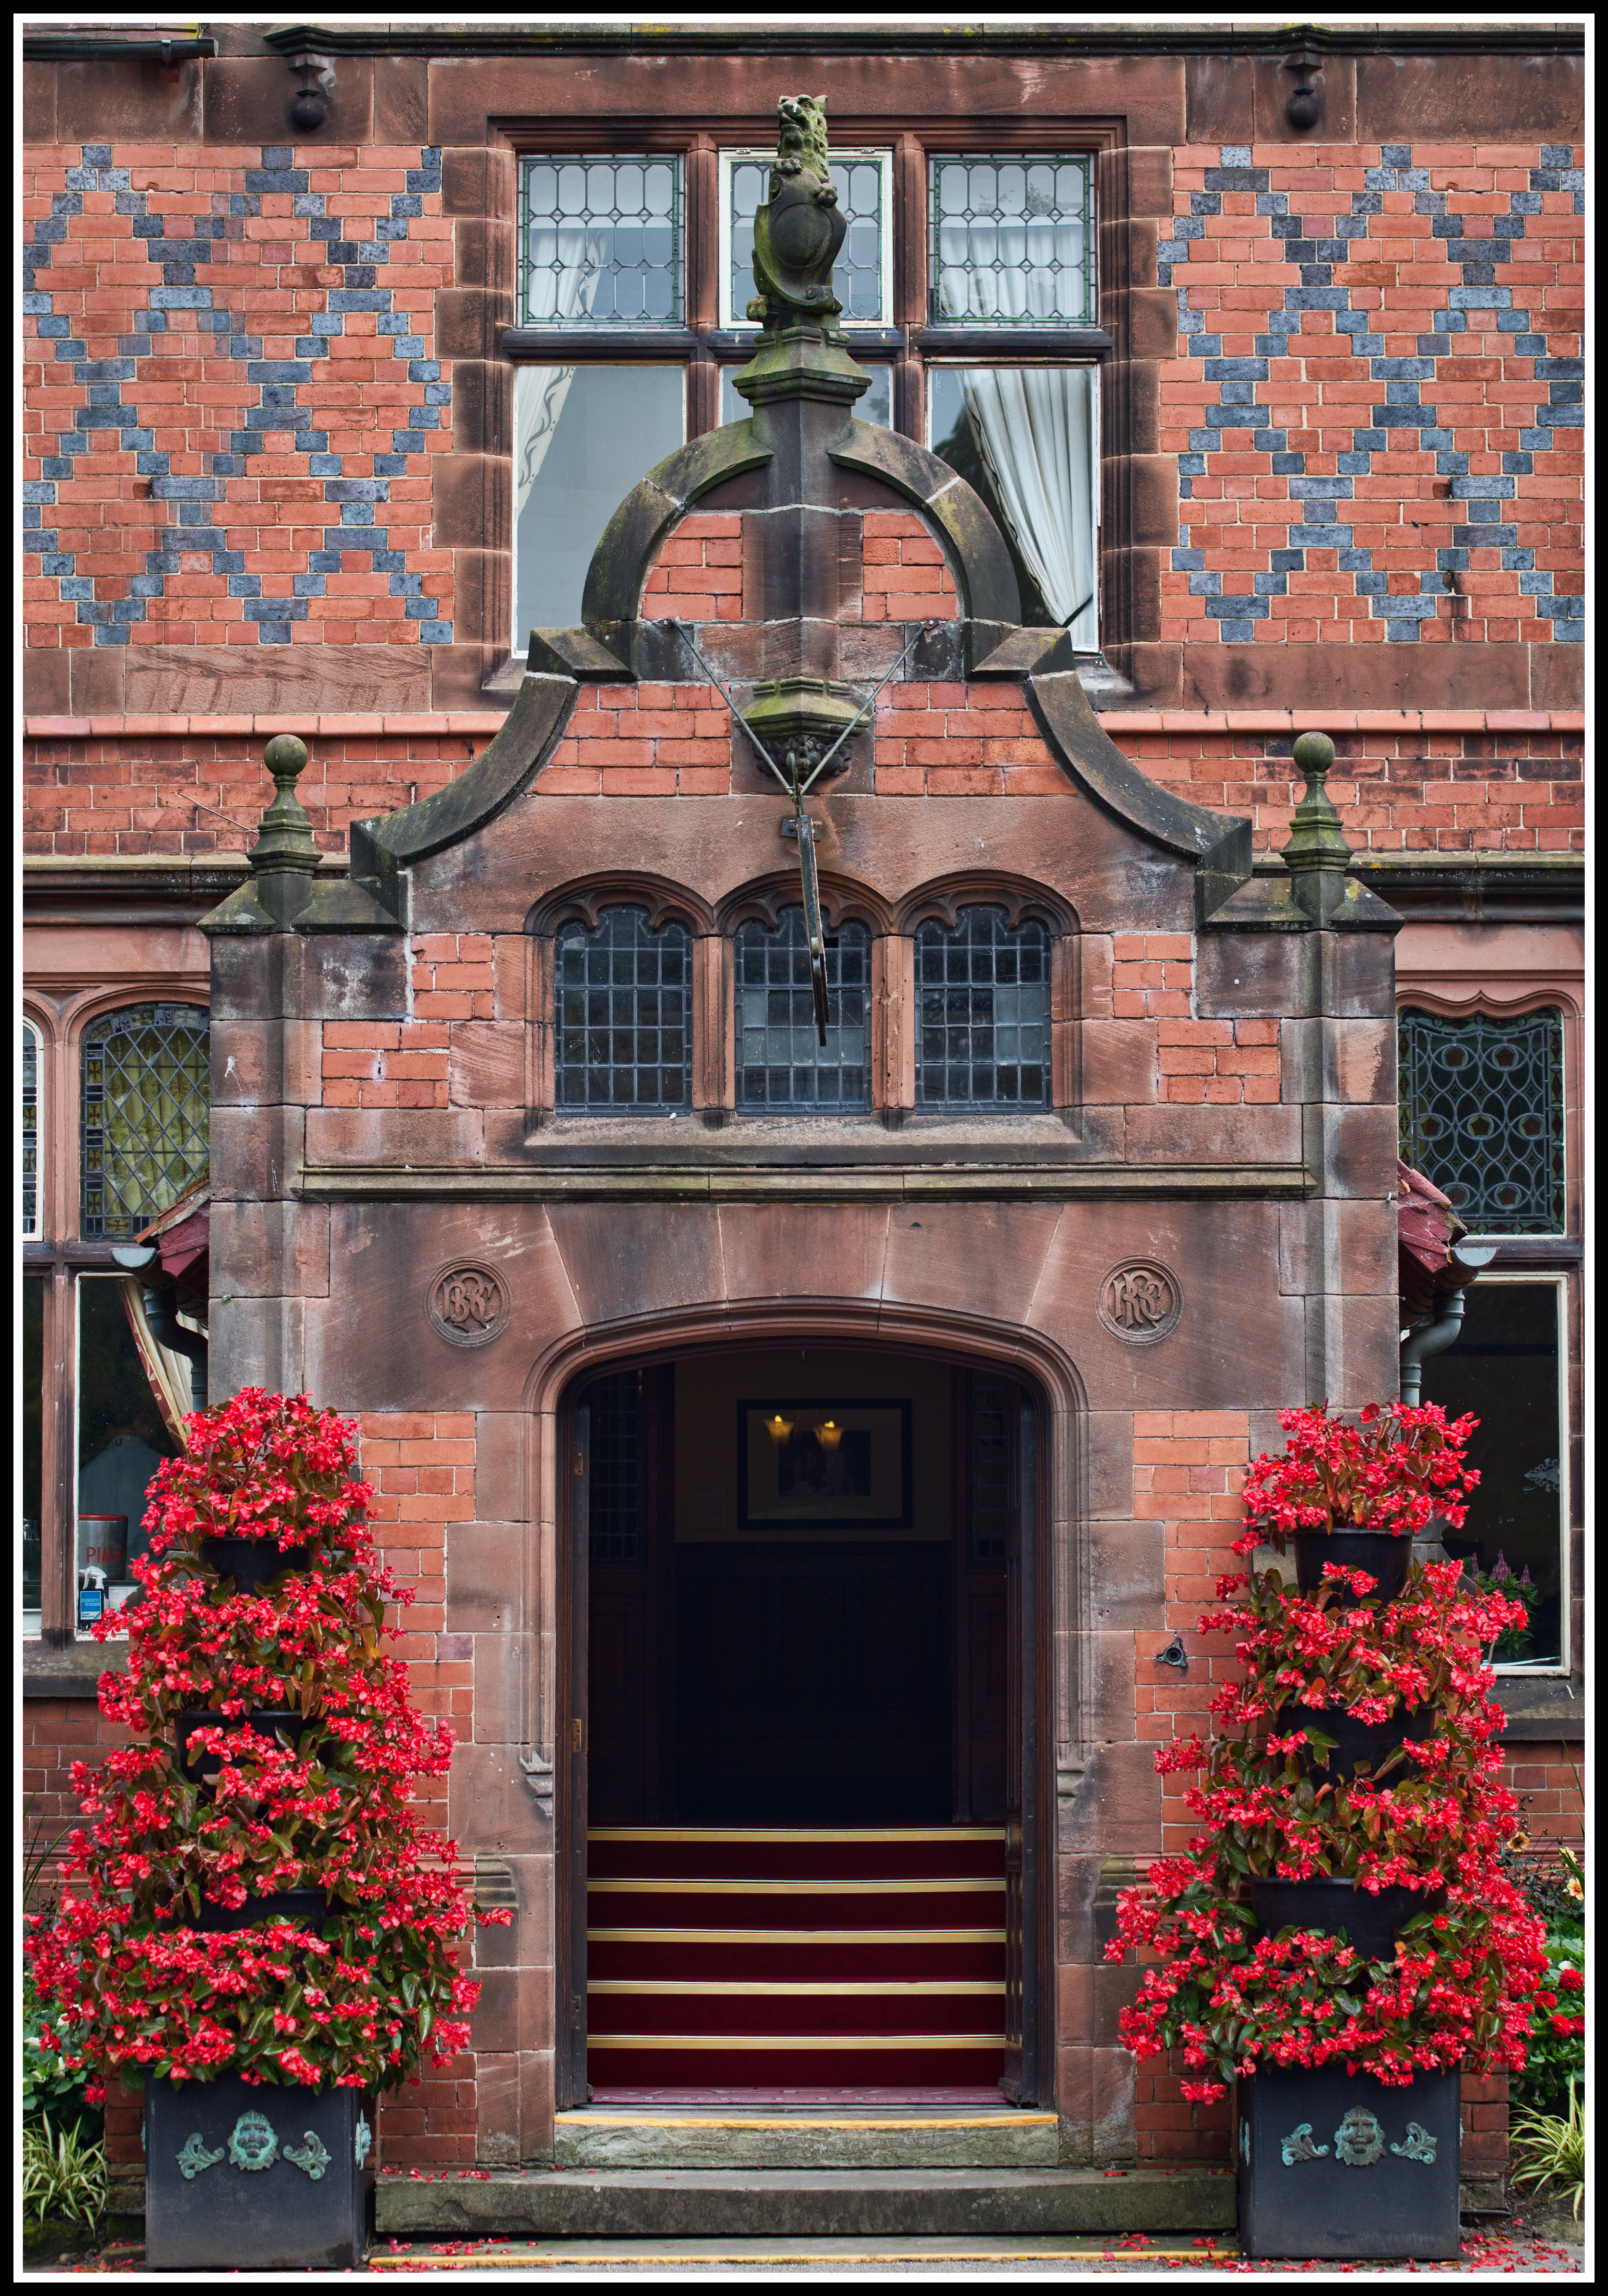
architecture, house, window, building, home, steps, red, entrance, color, autumn, facade, nikon, door, season, symetry, trees, colour, art, grande, vivid, bright, bushes, colours, nikkor, patterns, stonework, brickwork, victorian, chesterzoo, splender, oakwellhouse, urban area